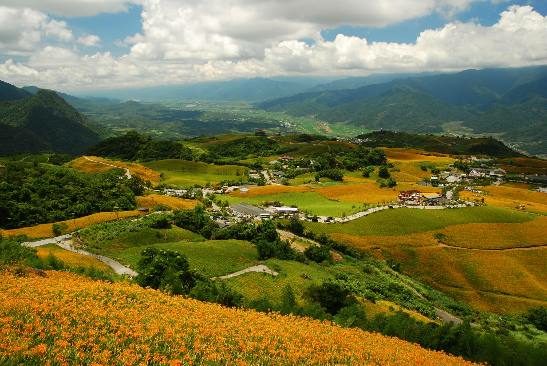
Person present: No